Insular art

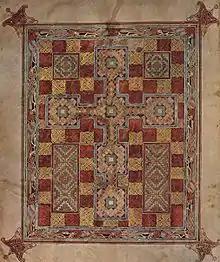
Carpet page from the Lindisfarne Gospels

Produced in Lindisfarne by Eadfrith, Bishop of Lindisfarne, between about 690 and his death in 721 (perhaps towards the end of this period), this is a Gospel Book in the style of the Book of Durrow, but more elaborate and complex. All the letters on the pages beginning the Gospels are highly decorated in a single composition, and many two-page openings are designed as a unit, with carpet pages facing an "incipit" ("Here begins..") initial page at the start of each Gospel. Eadfrith was almost certainly the scribe as well as the artist. There are four Evangelist portraits, clearly derived from the classical tradition but treated without any sense of depth; the borders around them are far plainer than the decoration of the text pages, and there is clearly a sense of two styles which Eadfrith does not attempt to integrate wholly. The carpet-pages are enormously complex, and superbly executed.